Accruva Formation

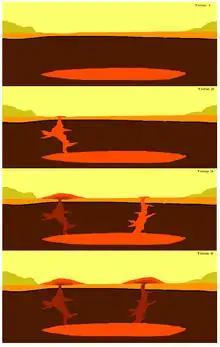
How multiple shield domes can be formed within the shield plain formation over time. Image created by Chesschamp82.

The Accruva Formation was classified using the dual stratigraphic classification system. This system defines and maps rock units based on the description of the observable characteristics at the surface due to lacking other information. This is the common method used for classifying formations on other planets where we lack the necessary information to classify as we do on earth, which is classifying by its position within geologic time.